Felbridge

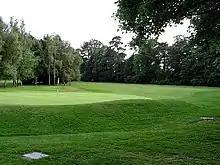
Effingham Park Golf Course, Felbridge

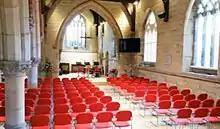
Interior of St John's Felbridge following modernisation in 2016

This listed building marks a tapering triangular intersection between the village centre's longest streets, Copthorne Road and Crawley Down road that several times forms the West Sussex boundary. In 1783 James Evelyn (descendant of John Evelyn, the diarist and famous architectural, landscape and cultural figure in Britain) "chose a large house at Hedgecourt Common – arranging for 1½ acres around it to be enclosed and used as a school". The school opened on 4 November 1783 and was substantially enlarged in 1934.